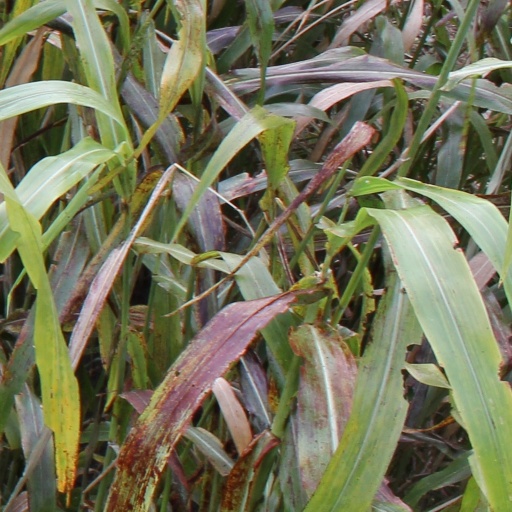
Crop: sorghum